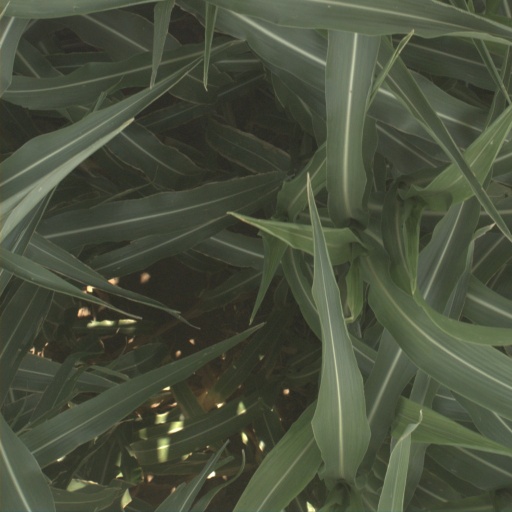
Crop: sorghum